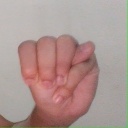
अक्षर: म